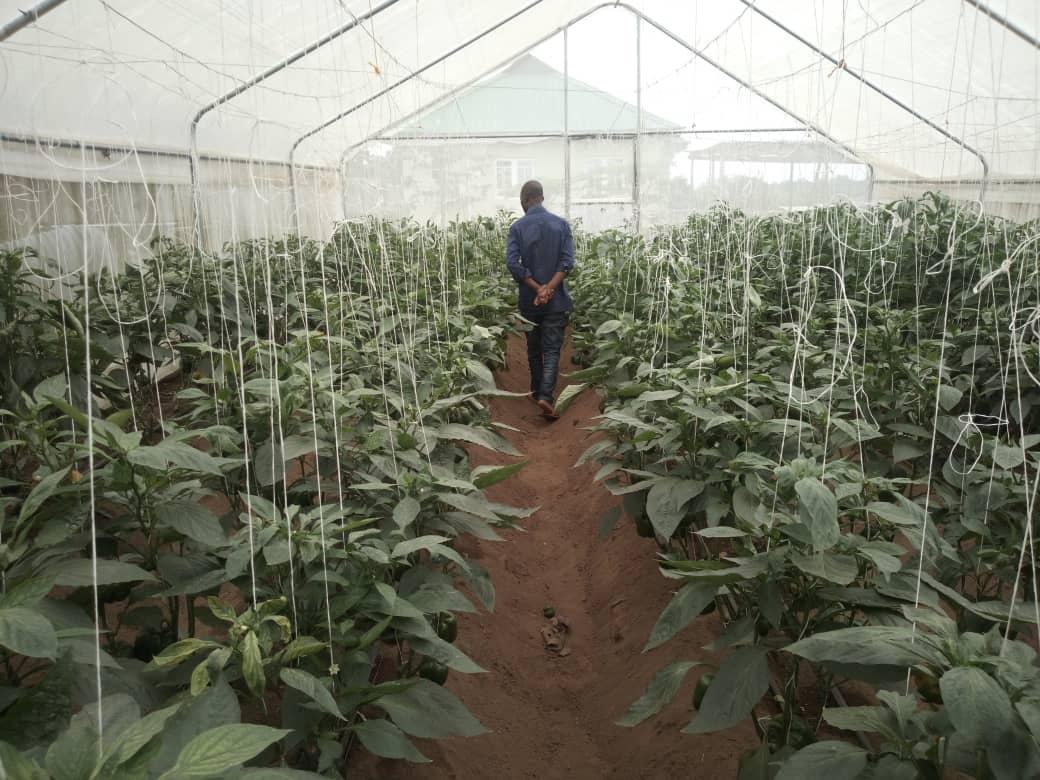
Upanzi wa mimea hasa katika vigugulio unahitaji uangalizi wa karibu, hali hii huihakikishia mimea ya namna hii kukua kwa kasi na kukua katika hali ifaayo. Vile,vile unyunyizaji wa maji huitosheleza mimea hii kwa wakati ufaao ili kuifanya ikomae haraka kwa ajili ya mavuno.